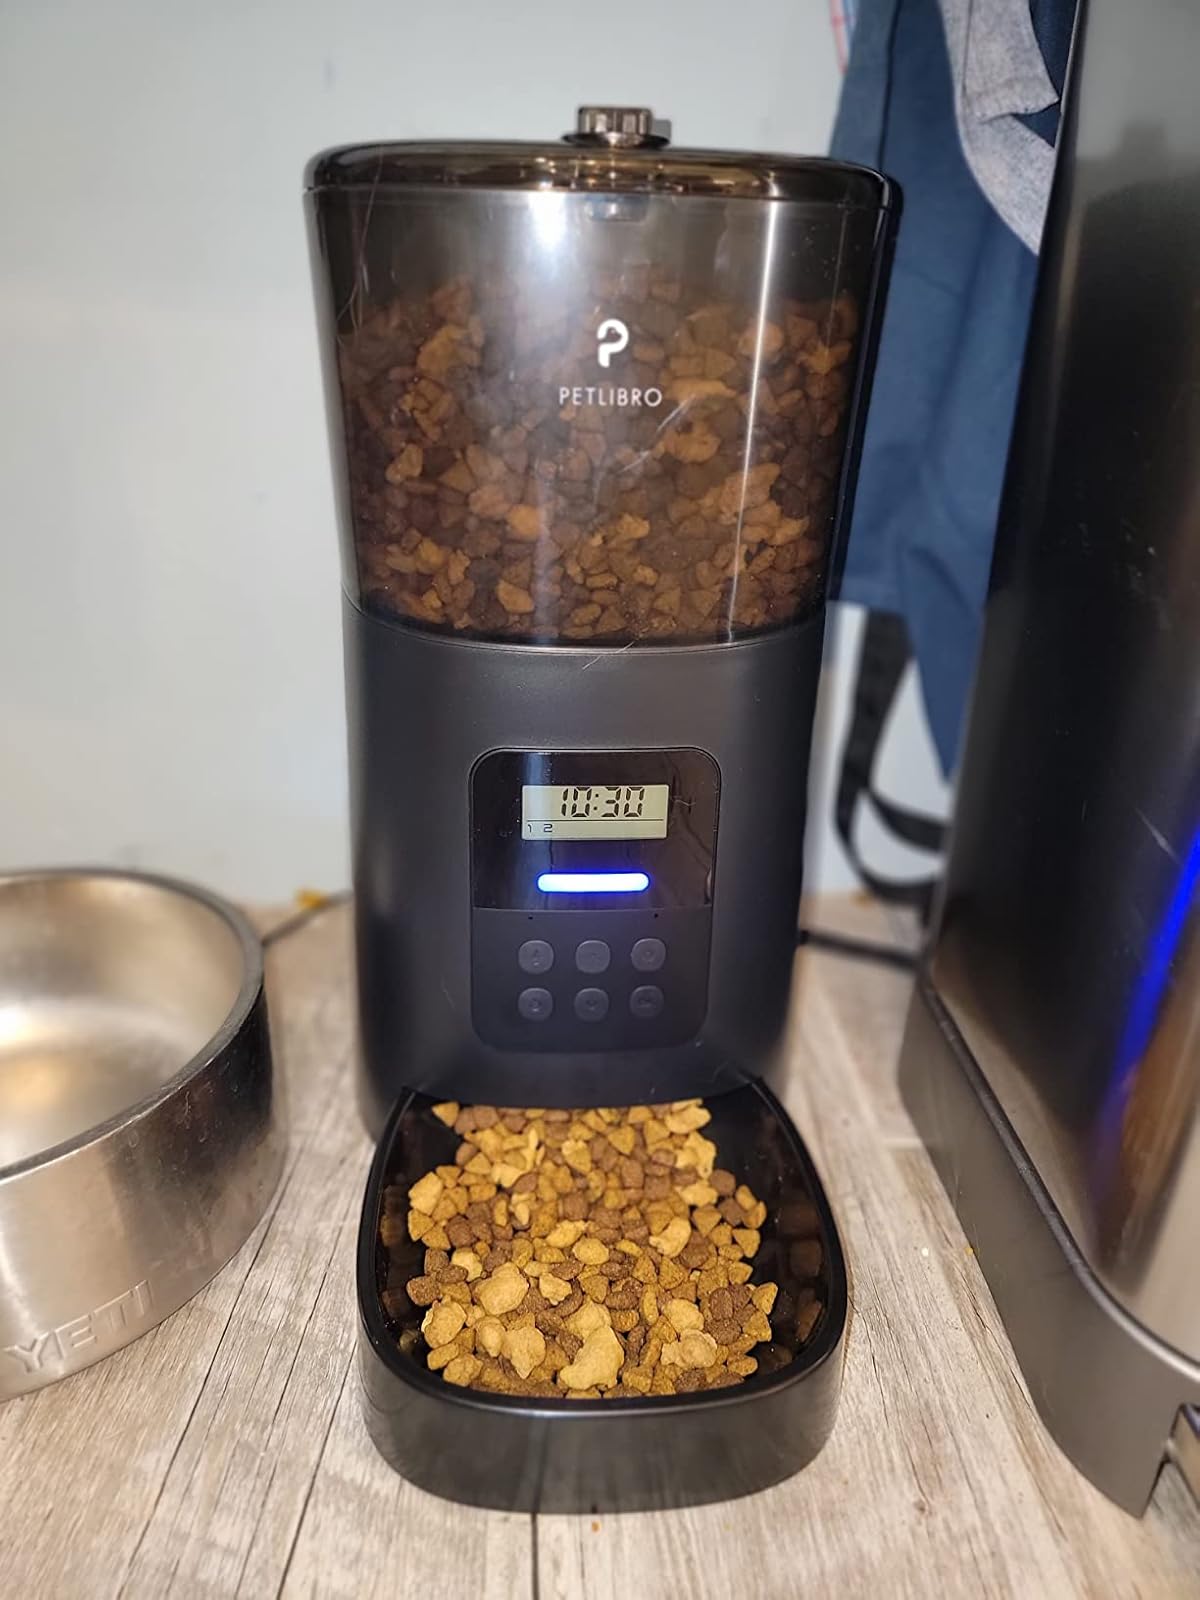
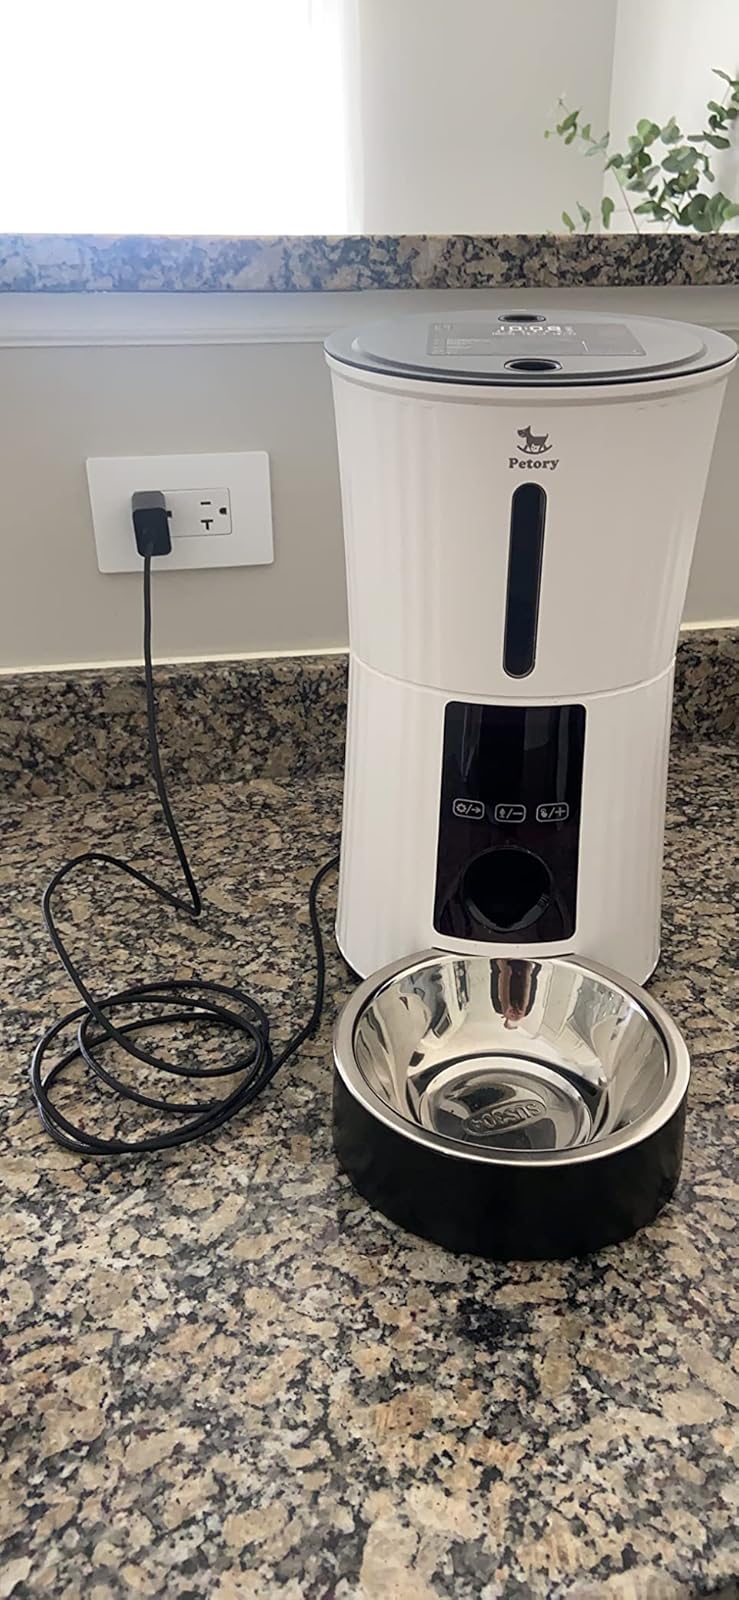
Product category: items_feeder
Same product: no